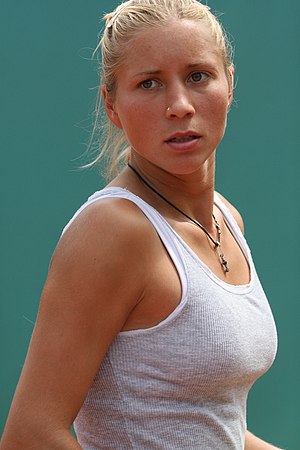
Aljona Bondarenko
Aljona Bondarenko er en professionel tennisspiller fra Ukraine.